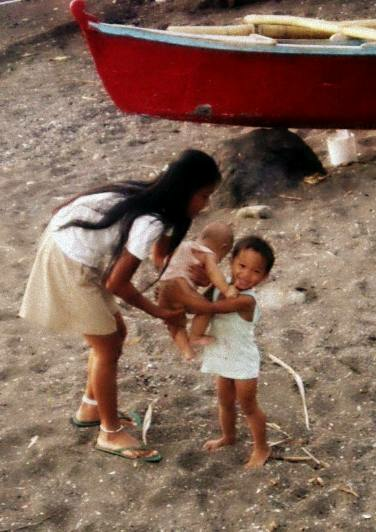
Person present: Yes